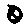
Label: 0